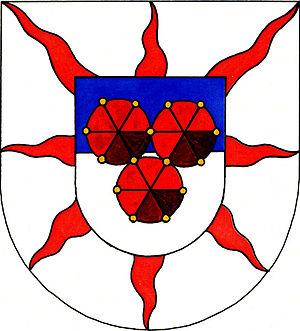
Třebívlice est une commune du district de Litoměřice, dans la région d'Ústí nad Labem, en Tchéquie. Sa population s'élevait à 859 habitants en 2018.